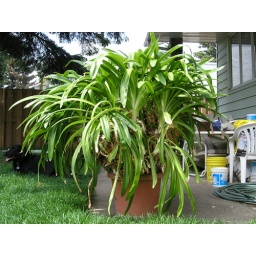
Jungle in a flower pot